Sartori of Vicenza

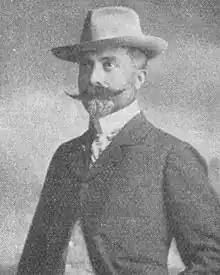
Knight Tullio Sartori-Montecroce.

In the 16th century, Fiera di Primiero was situated on the border between the county of Tyrol and the Republic of Venice, and maintained an official Tyrolean office for granting customs duties and licenses for the exploitation of the extensive forests of the region. As a result, the village attracted a large number of merchants, entrepreneurs and loggers. In addition, the access it had to the Cismon and Brenta rivers made it a favorable route for high-volume trade. These advantages were exploited by Antonio and Nicolò de Valstagna, who bought forests there for the timber trade and established sawmills, supervising the business personally.